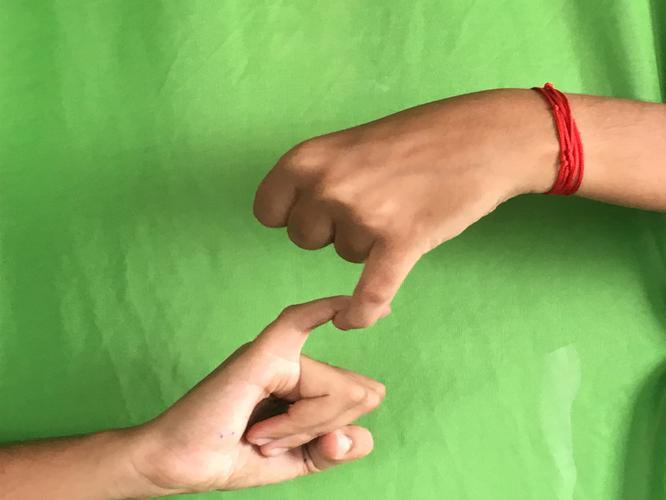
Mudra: Kilaka
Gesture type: double_hand